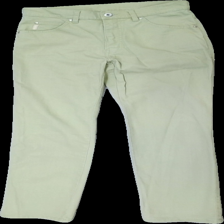
View: front
Type: Trousers
Category: Ladies
Brand: Flash
Colors: Green
Material: 93% cott, 7% cont?
Cut: Regular
Size: 38
Trend: Denim
Price range: 100-150
Recommended usage: Reuse
Description: Green jeans from Flash, size 38. Good condition.